YIF1A

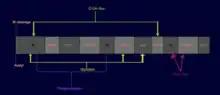
Schematic illustration of YIF1A, with domains and post-translation modifications.

YIF1A has isoforms 1 and 2, with exons 8 and 7 respectively. The two transcripts undergo alternate splicing and are translated into proteins with 293 and 241 amino acids, respectively.